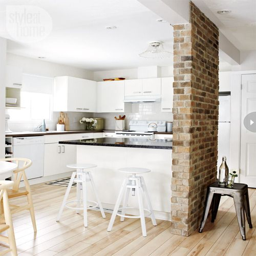
like that brick wall and all the white .